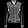
Label: Coat